Raw milk

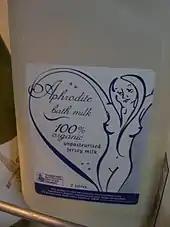
Australian raw milk sold as "bath milk"

The sale of raw milk for drinking purposes is illegal in all states and territories in Australia, as is all raw milk cheese. This has been circumvented somewhat by selling raw milk as "bath milk". An exception to the cheese rule has been made recently for two Roquefort cheeses. There is some indication of share owning cows, allowing the "owners" to consume the raw milk, but also evidence that the government is trying to close this loophole.